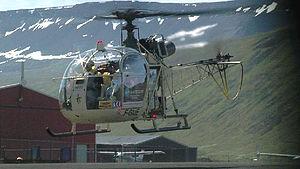
L'Alouette II est un hélicoptère léger polyvalent produit sous diverses versions par le constructeur aéronautique français SNCASE, devenu en 1970 l'Aérospatiale, et dont le département hélicoptère a par la suite été intégré dans le groupe Eurocopter. C’est aussi le premier hélicoptère au monde certifié avec une turbine à gaz.